Labour Party leadership of Jeremy Corbyn

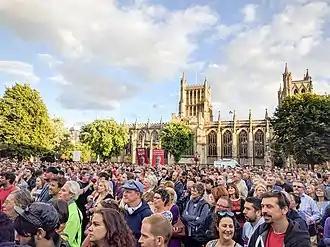
A rally in Bristol during Corbyn's leadership campaign in 2016. Corbyn returned to College Green in 2019 for an election rally but his reception was then less enthusiastic.

Corbyn was initially viewed as a token candidate for the left wing of the party and not expected to win. However, many new, young party members, who had joined after the membership fee had been reduced to £3, were attracted by what they saw as Corbyn's authentic, informal style and radical policies. Hundreds of supporters turned out to hear him speak at the hustings across the nation and their enthusiastic reception and support for him was dubbed "Corbynmania" by the press.